San Pablo Villa de Mitla

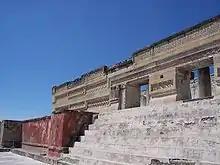
View of the Palace with intricate fretwork

The main attraction is the ruins of the pre-Hispanic city of Mitla, which is best known for its buildings decorated with mosaics of small flat stones that fit together to create designs, especially fretwork. The Mitla is the second most visited archeological zone in the state of Oaxaca. Most of the town's economy is based on tourism to the site, being filled with restaurants, small hotels and shops selling handcrafts and mezcal. However, many residents here feel that the area is not promoted sufficiently by the government. Government sources say that the number of visitors coming to the site is increasing. Most visitors are Mexican nationals who come during the weekends from the neighboring states of Puebla and Veracruz. Most foreign visitors are from Europe. Approximately 500 people a day come to Mitla to visit.